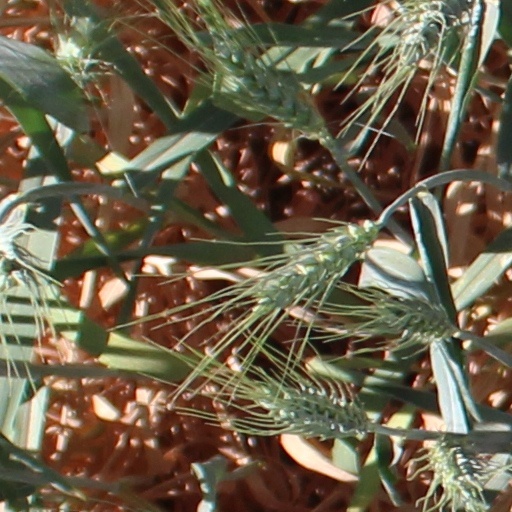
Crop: wheat